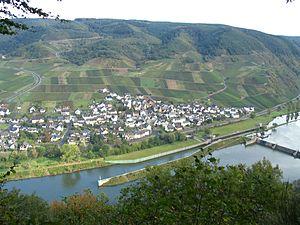
Bruttig-Fankel est une municipalité de l'arrondissement de Cochem-Zell du Land de Rhénanie-Palatinat, en Allemagne. Elle fait partie de la communauté des communes de Cochem-Land qui compte 16 communes.